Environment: real
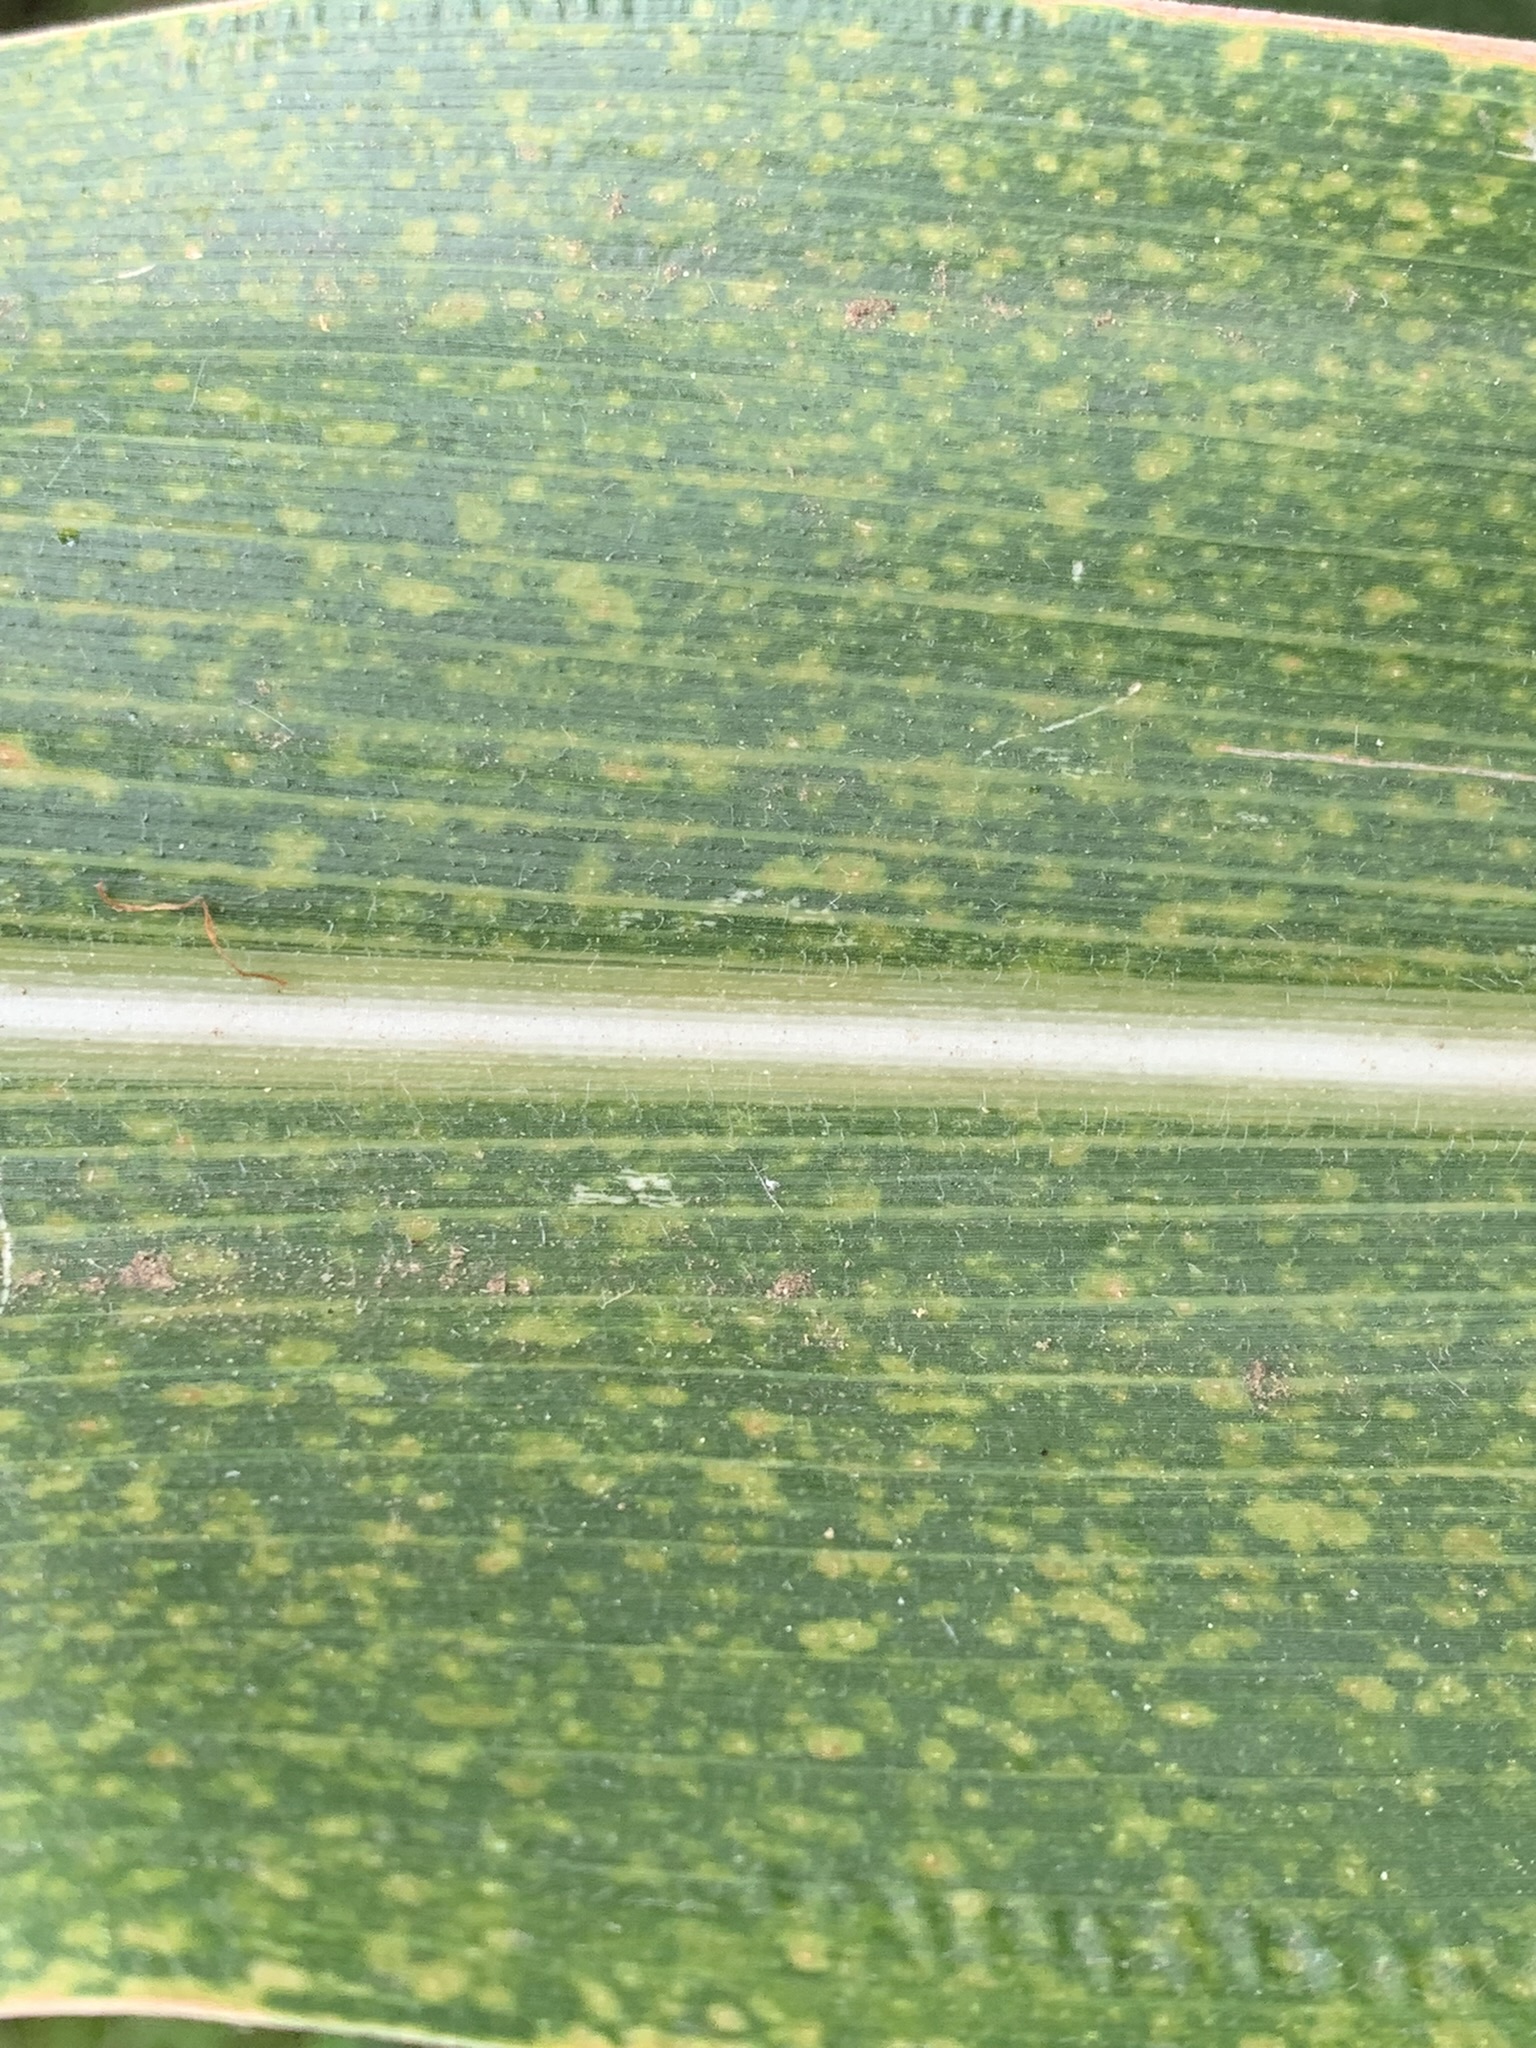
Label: lethal_necrosis